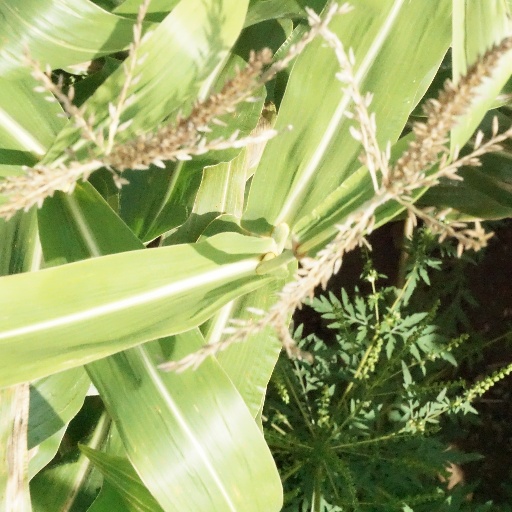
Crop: maize; corn